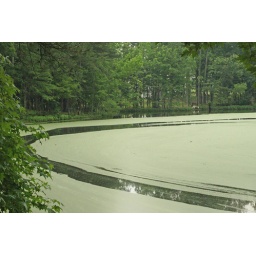
clear ring in a small algae-covered lake in Louisburg, NC (2008)